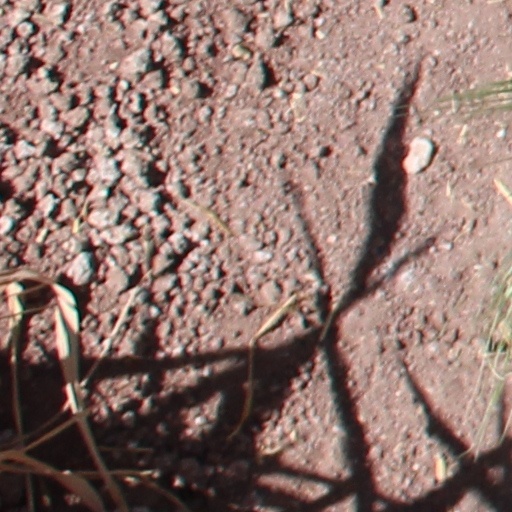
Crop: wheat